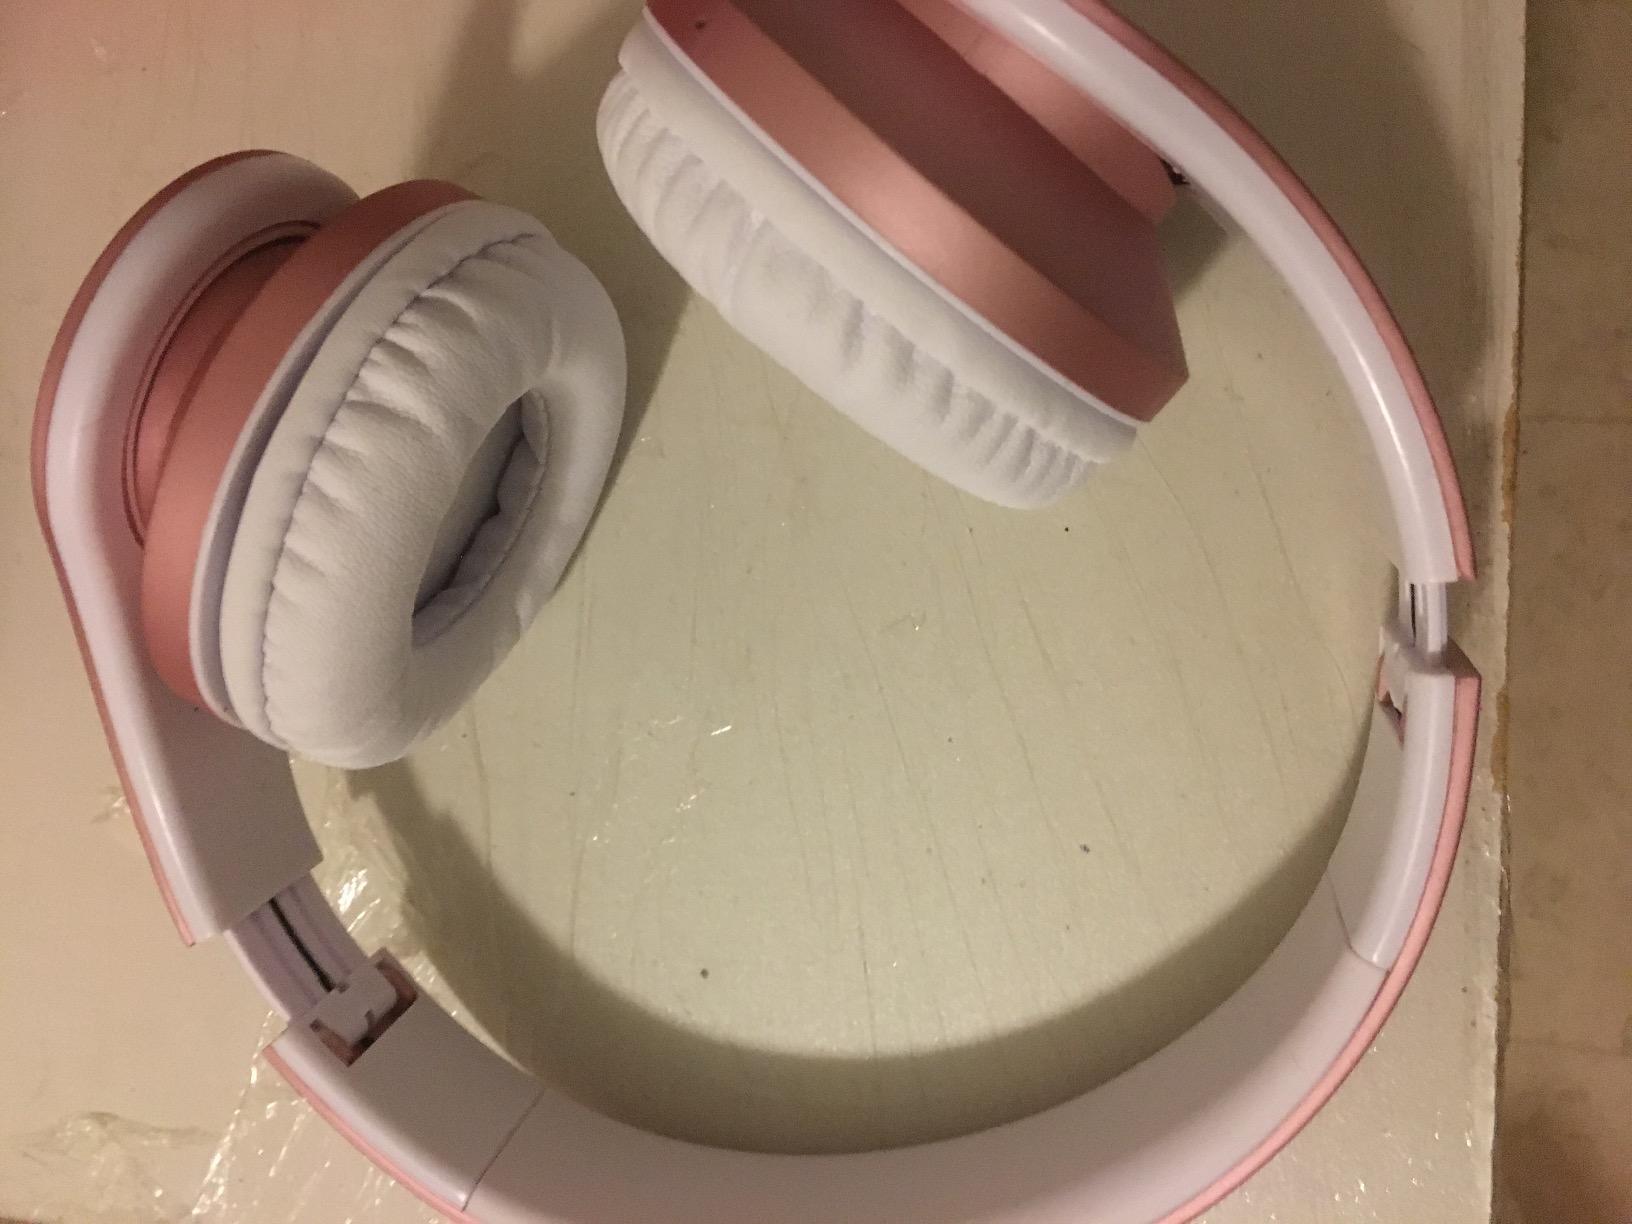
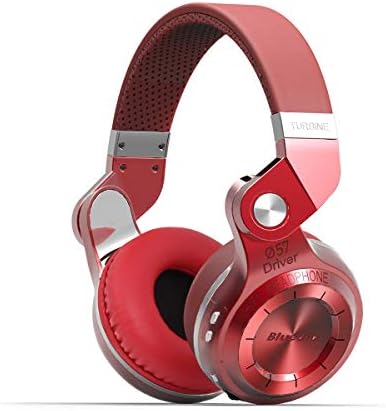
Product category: headphones
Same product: no